148th New York State Legislature

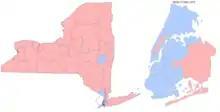
Partisan composition of the Senate.

The asterisk (*) denotes members of the previous Legislature who continued in office as members of this Legislature. Thomas F. Burchill, William J. Hickey and Leigh G. Kirkland changed from the Assembly to the Senate.